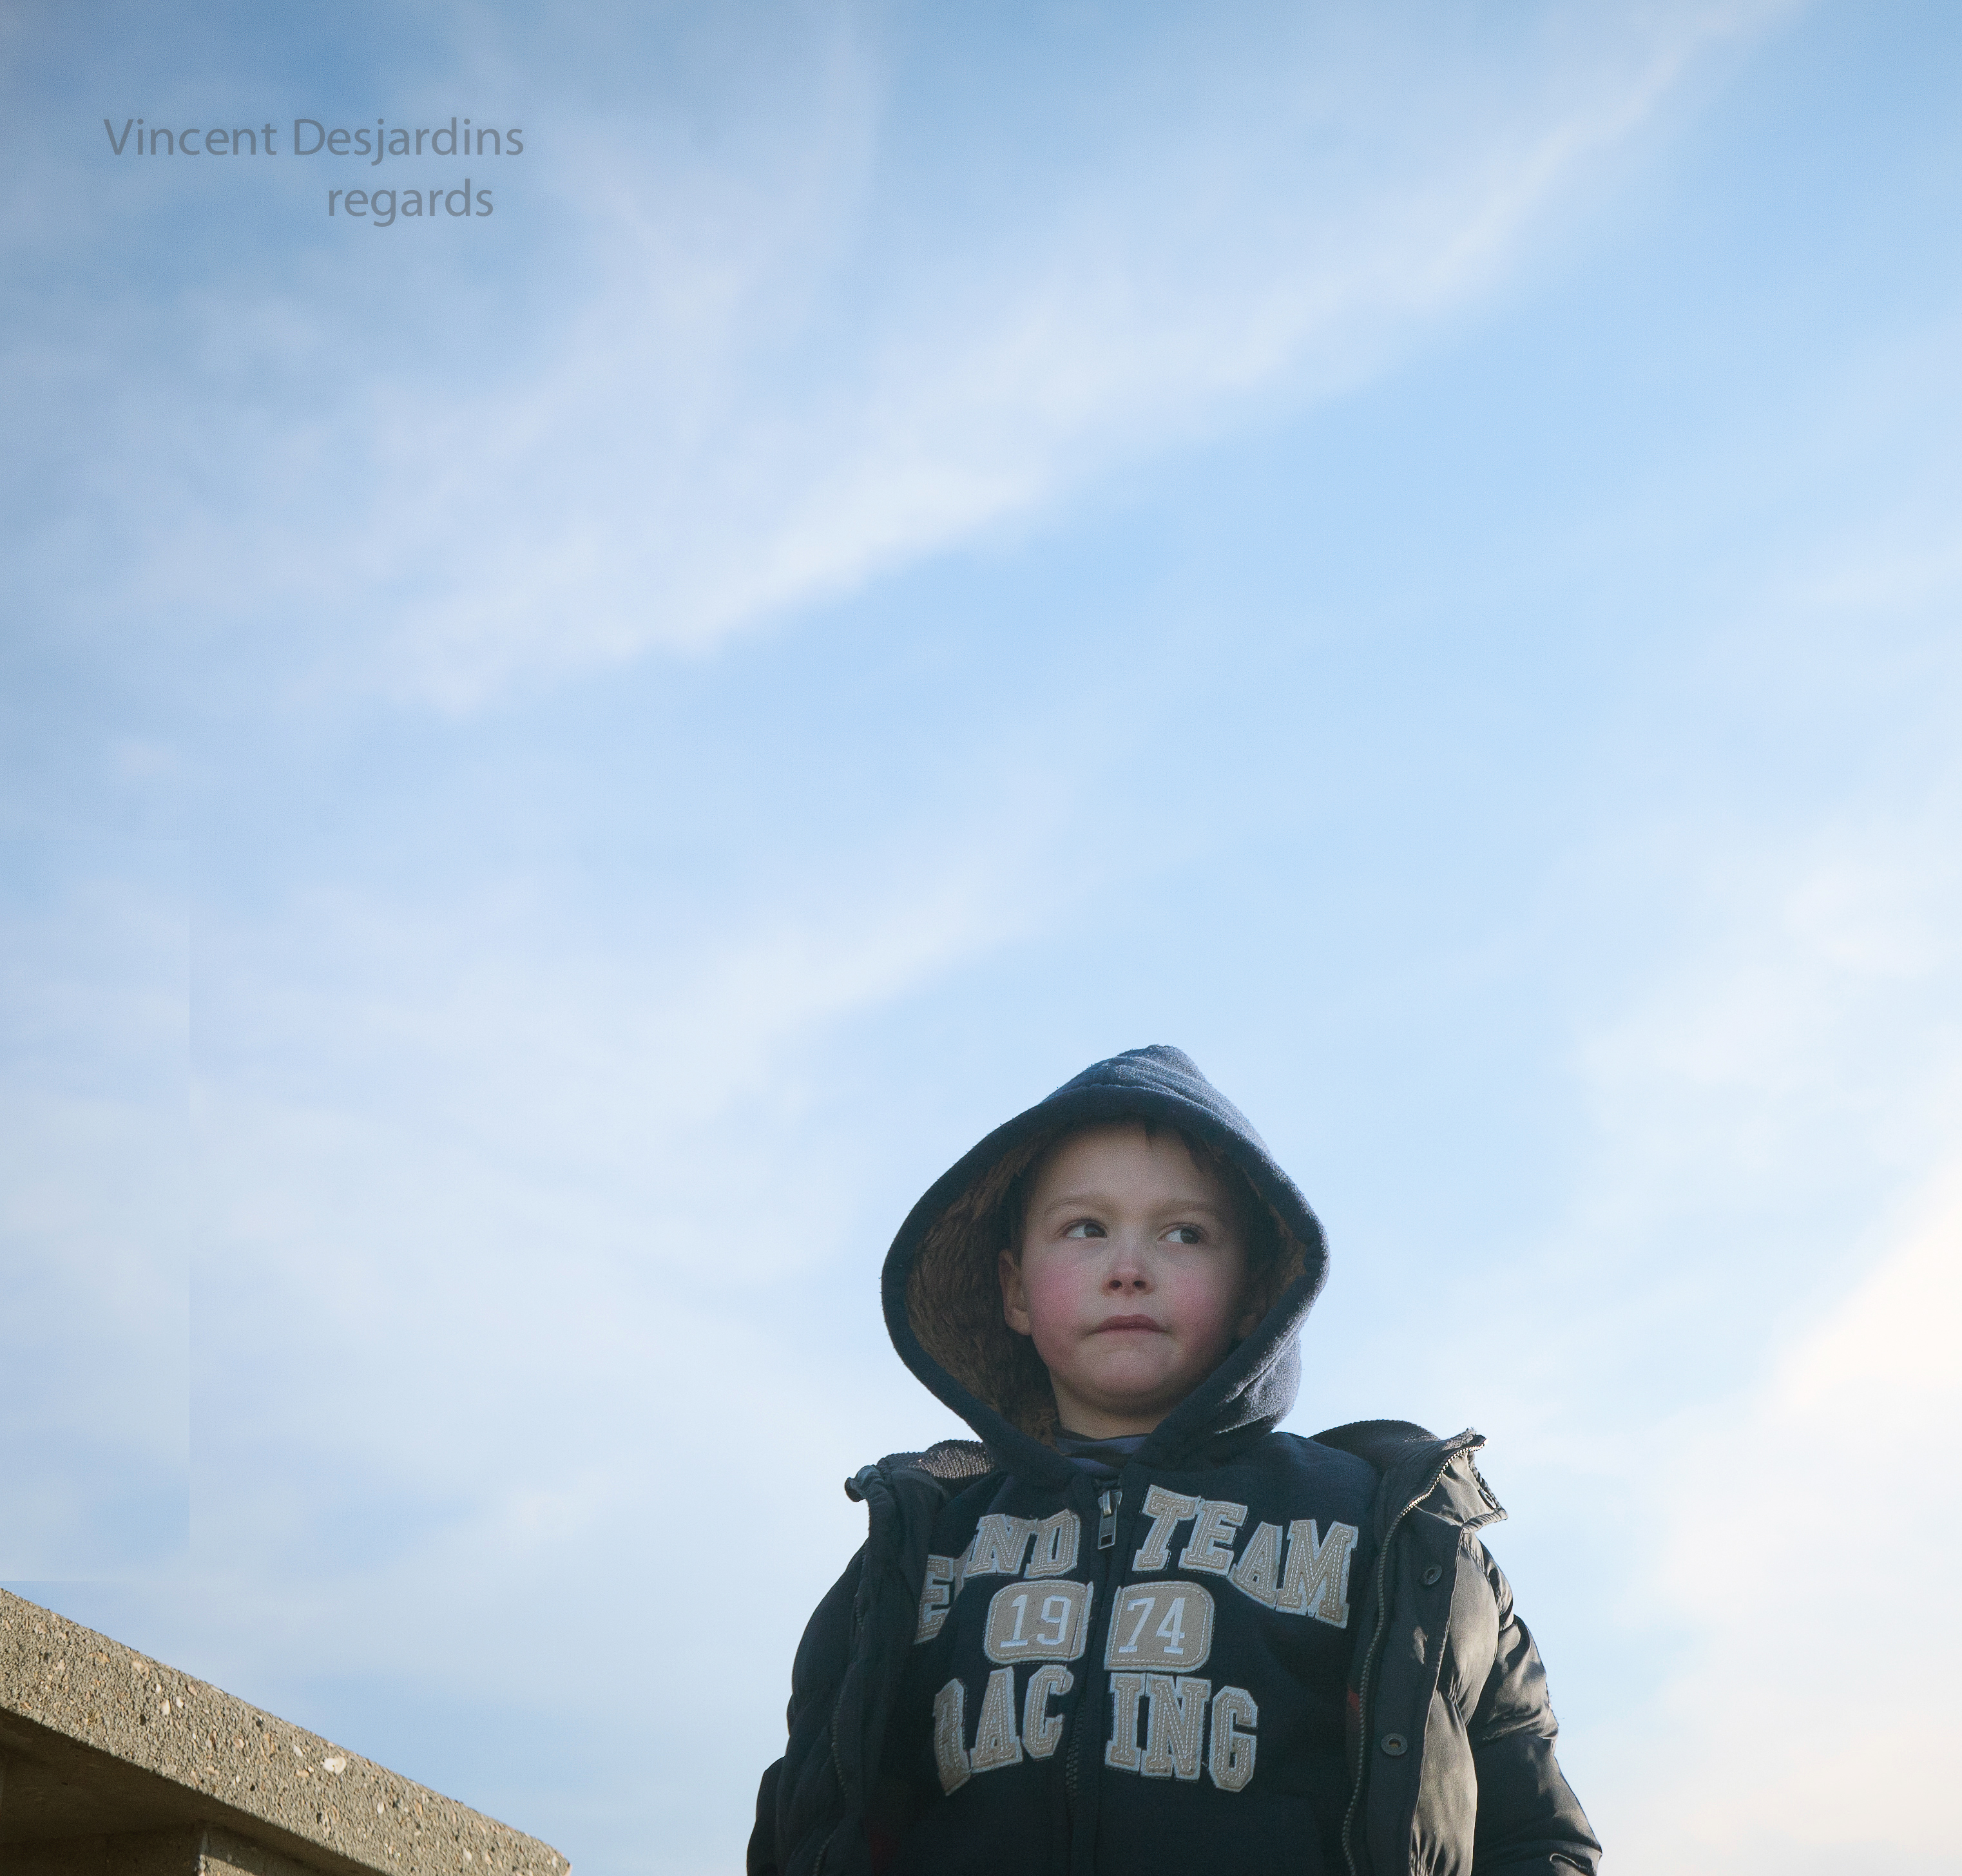
sky, boy, france, child, blue, 2012, enfant, canon5d, enduro, ef24105mmf4lisusm, pasdecalais, cotedopale, stellaplage, enduropale, spectateur